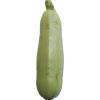
Label: Zucchini 1